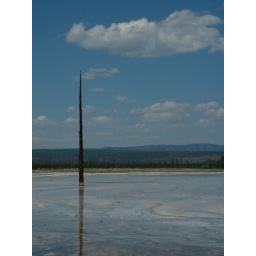
A lonely tree gets stuck in the hot water